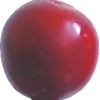
Label: cherry_wax_red